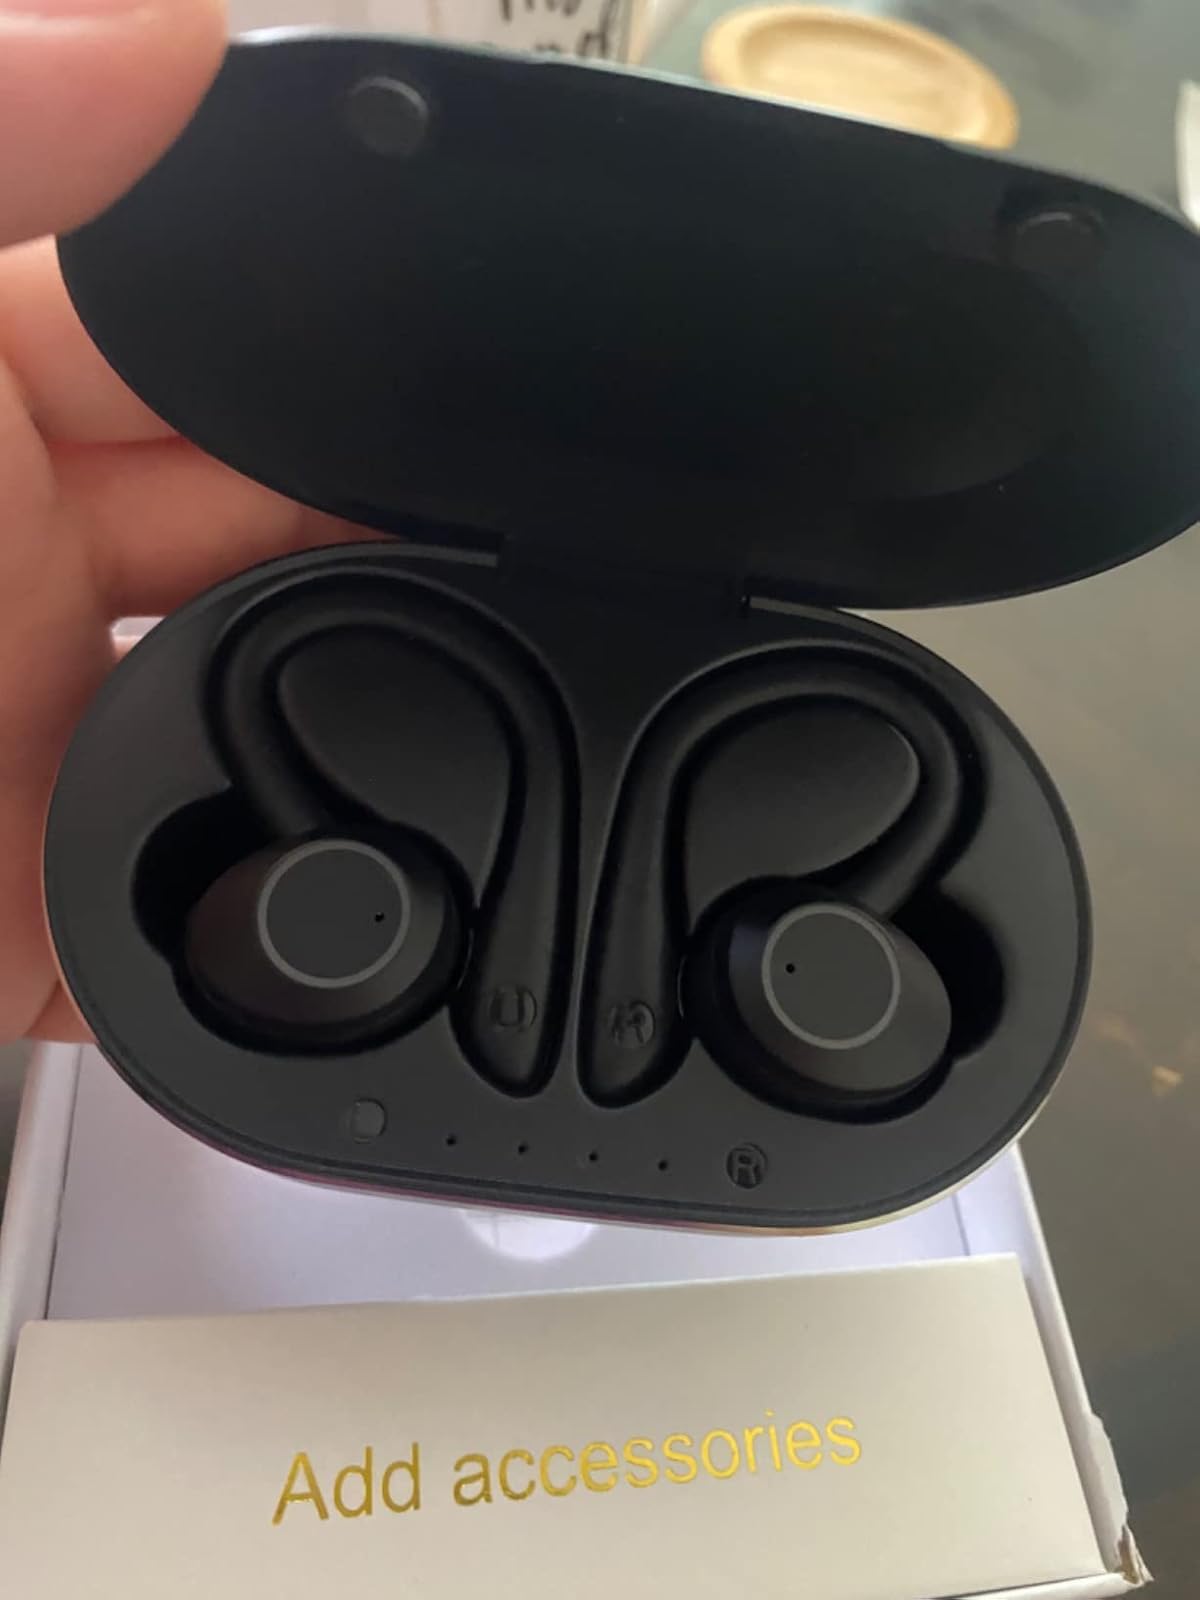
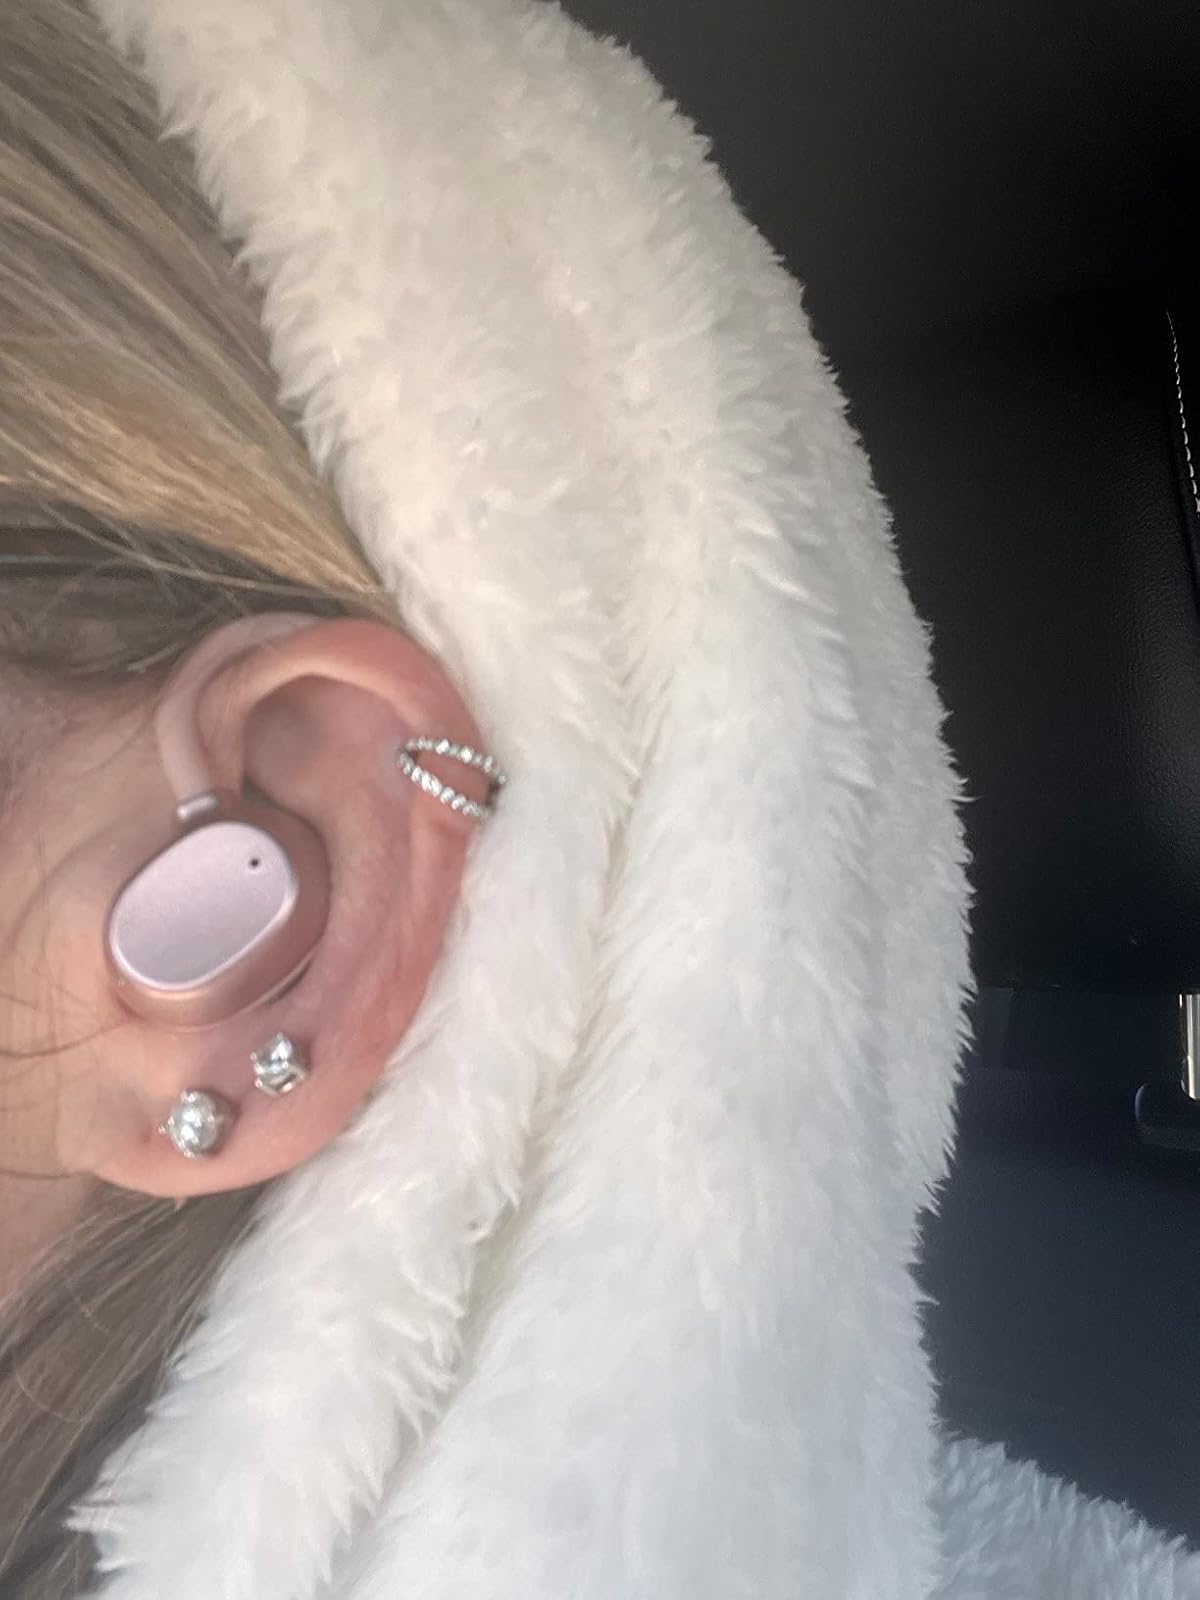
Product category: earbuds
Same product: no